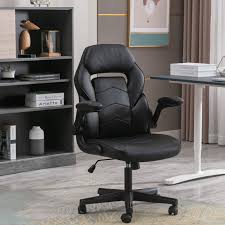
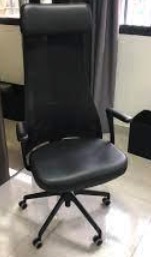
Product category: items_chair
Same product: no